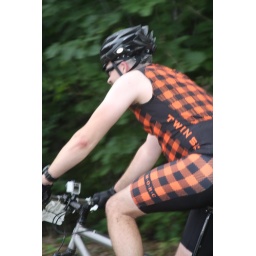
Brent from T6 is all MORC'ed out in orange and black for the T6 contest!